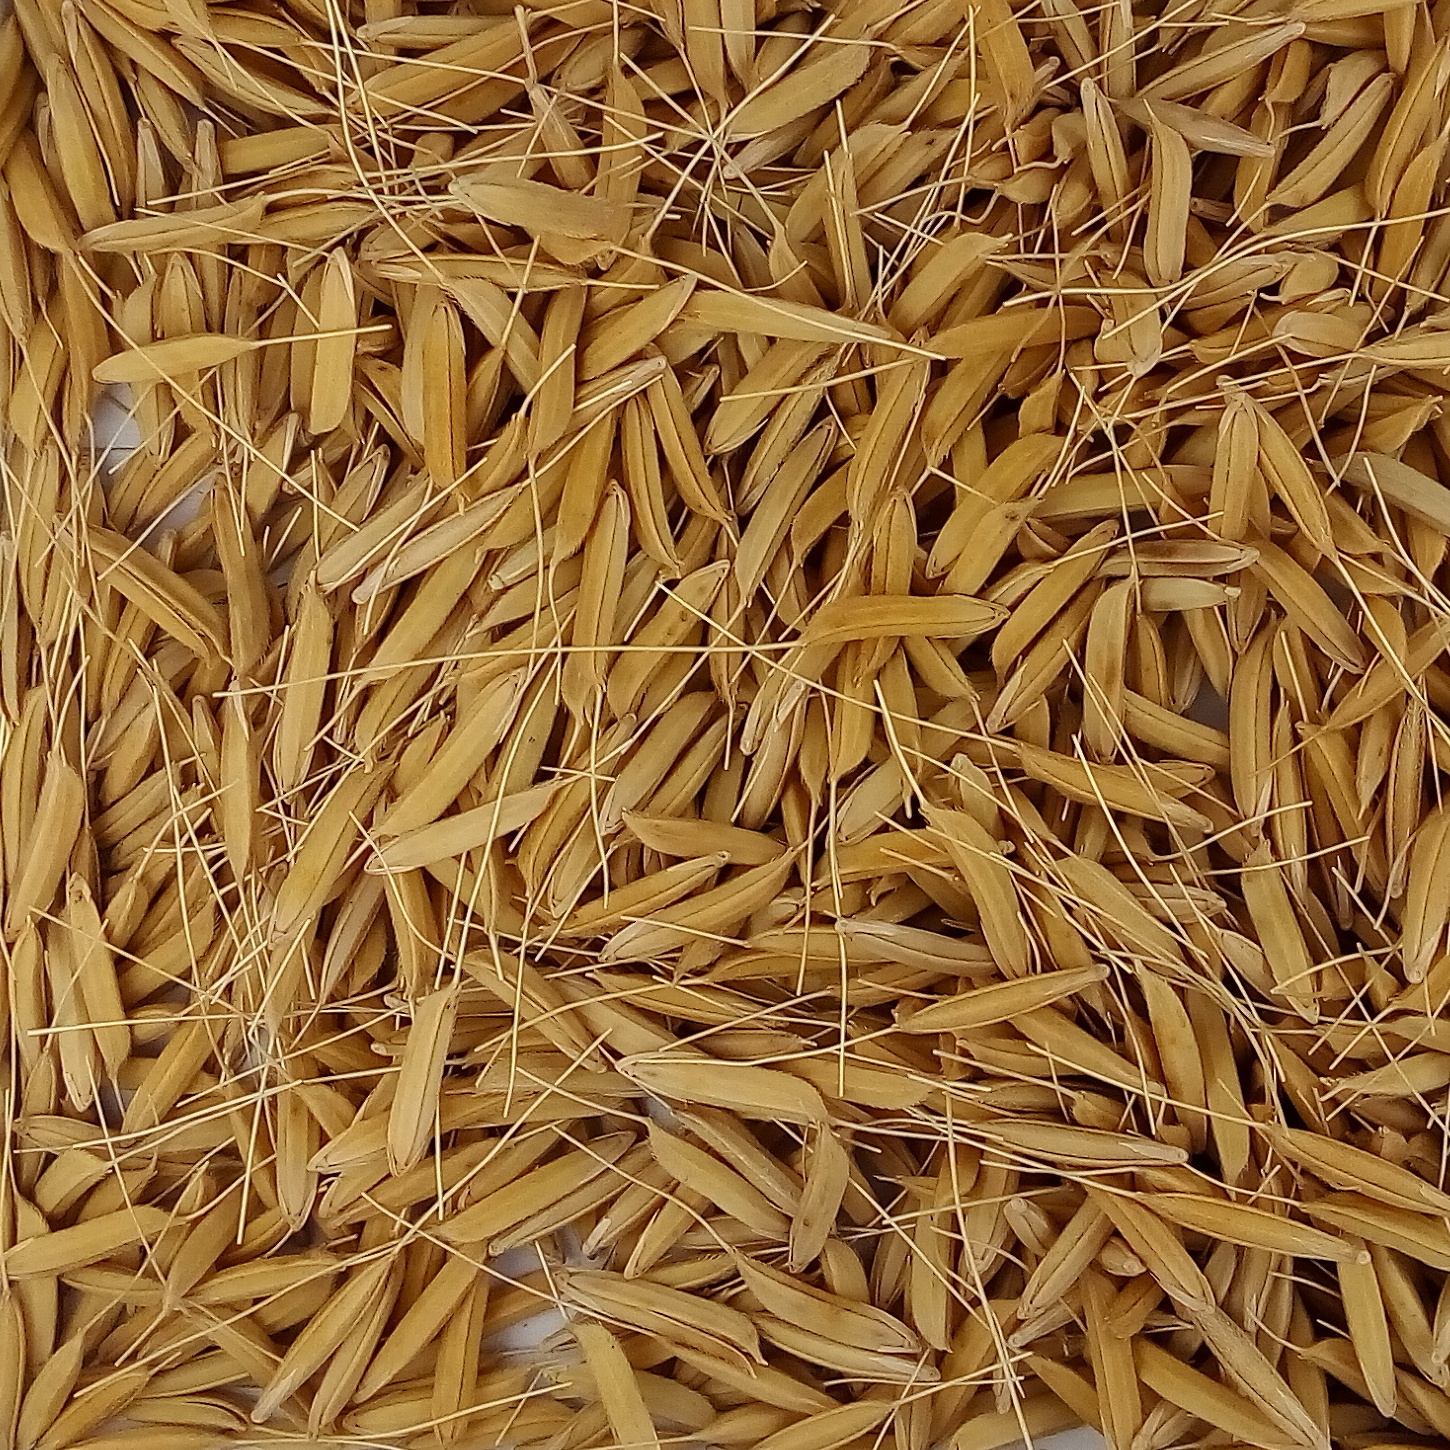
Rice seed variety: 1637